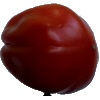
Label: tomato_heart